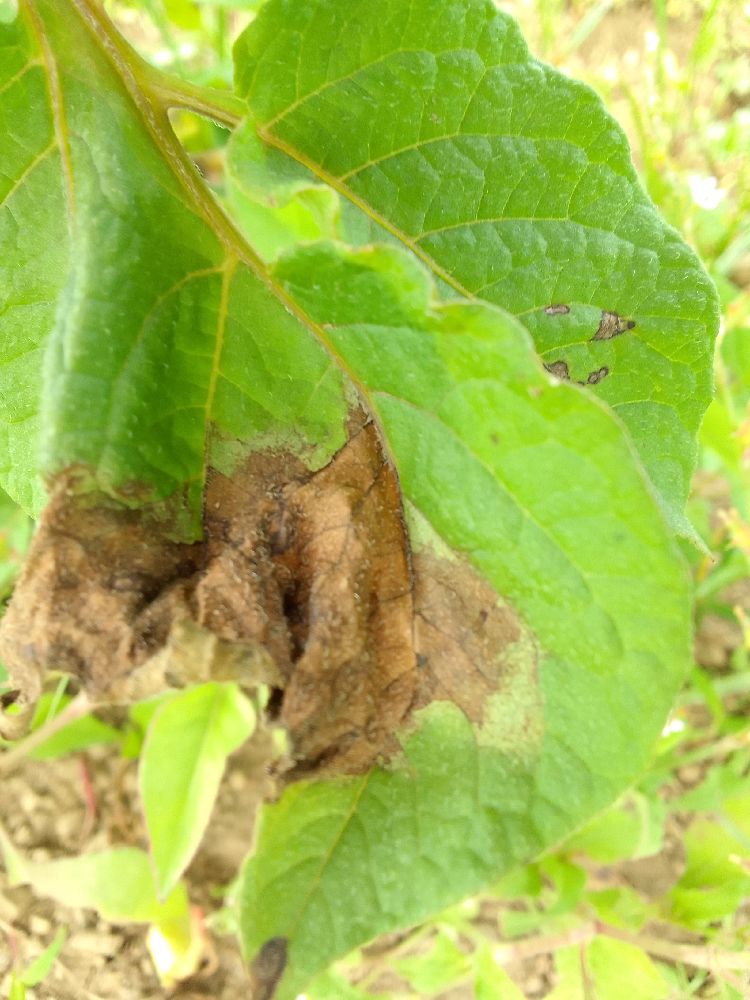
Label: Late blight